Politics of Northern Ireland

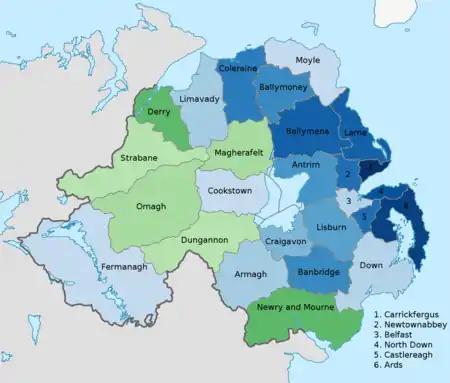
Map of districts of Northern Ireland colour coded to show the predominant national identity. Stronger green indicates a higher proportion of people describing themselves as Irish. Stronger blue indicates a higher proportion of people describing themselves as British. Data from 2011 census

In Northern Ireland, national identity is complex and diverse. Many in Northern Ireland have a British national identity seeing the English, Scots and Welsh as fellow members of their common nation while seeing those from the Ireland as foreigners. Many others in Northern Ireland see those from the Republic of Ireland as being members of their common nation encompassing the island of Ireland and see the English, Scots and Welsh as foreigners. Co-existing with this dichotomy is a Northern Irish identity which can be held alone or, as is also the case with Englishness, Scottishness and Welshness, alongside a British identity, or alongside an Irish identity. A small number of people see themselves as being both British and Irish.